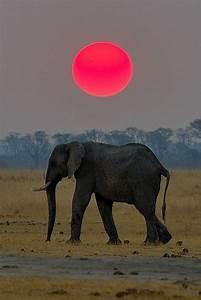
elephant